U-Tapao Royal Thai Navy Airfield

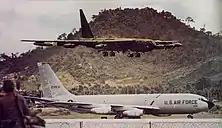
KC-135 and B-52 at U-Tapao, January 1970

In June 1965, the B-52 was first used in the Vietnam War. B-52 aircraft from the 7th and 320th Bomb Wings were sent to bomb suspected Viet Cong enclaves in South Vietnam, the operation being supported by KC-135As stationed at Kadena AB on Okinawa.